Bride

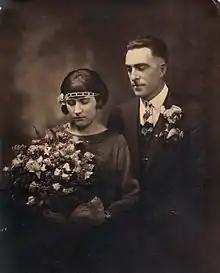

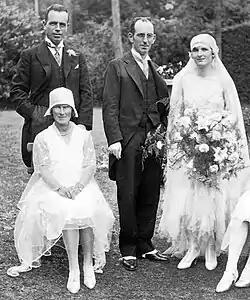
The woman to the far right is wearing a typical wedding dress from 1929. Up until the late 1930s, wedding dresses reflected the styles of the day. From that time onward, wedding dresses have been based on Victorian ballgowns.

In Europe and North America, the typical attire for a bride is a formal dress, and a veil. Usually, in the "white wedding" model, the bride's dress is bought specifically for the wedding, and is not in a style that could be worn for any subsequent events. Previously, until at least the middle of the 19th century, the bride generally wore her best dress, whatever color it was, or if the bride was well-off, she ordered a new dress in her favorite color and expected to wear it again.